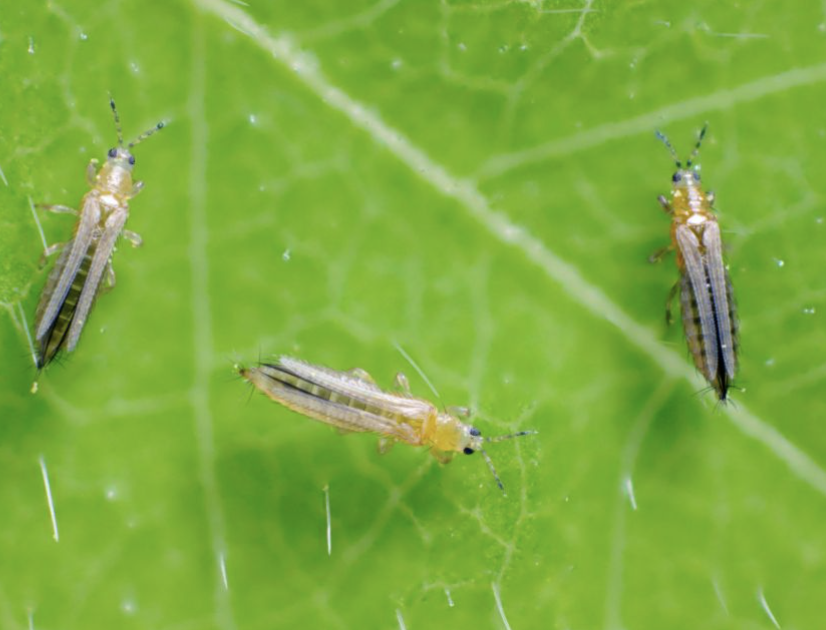
Label: thrips_disease